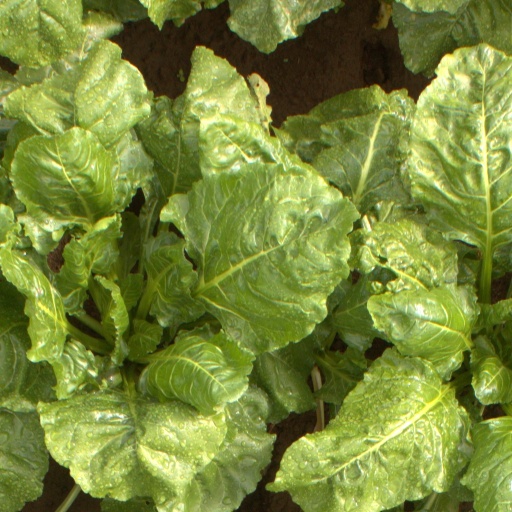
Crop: sugar beet